Ryukyuan languages

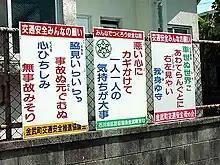
Traffic safety slogan signs in Kin, Okinawa, written in Japanese (center) and Okinawan (left and right)

The , also Lewchewan or Luchuan, are the indigenous languages of the Ryukyu Islands, the southernmost part of the Japanese archipelago. Along with the Japanese language and the Hachijō language, they make up the Japonic language family.